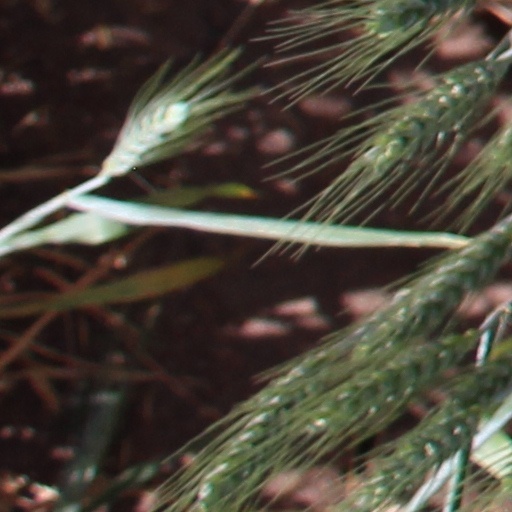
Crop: wheat